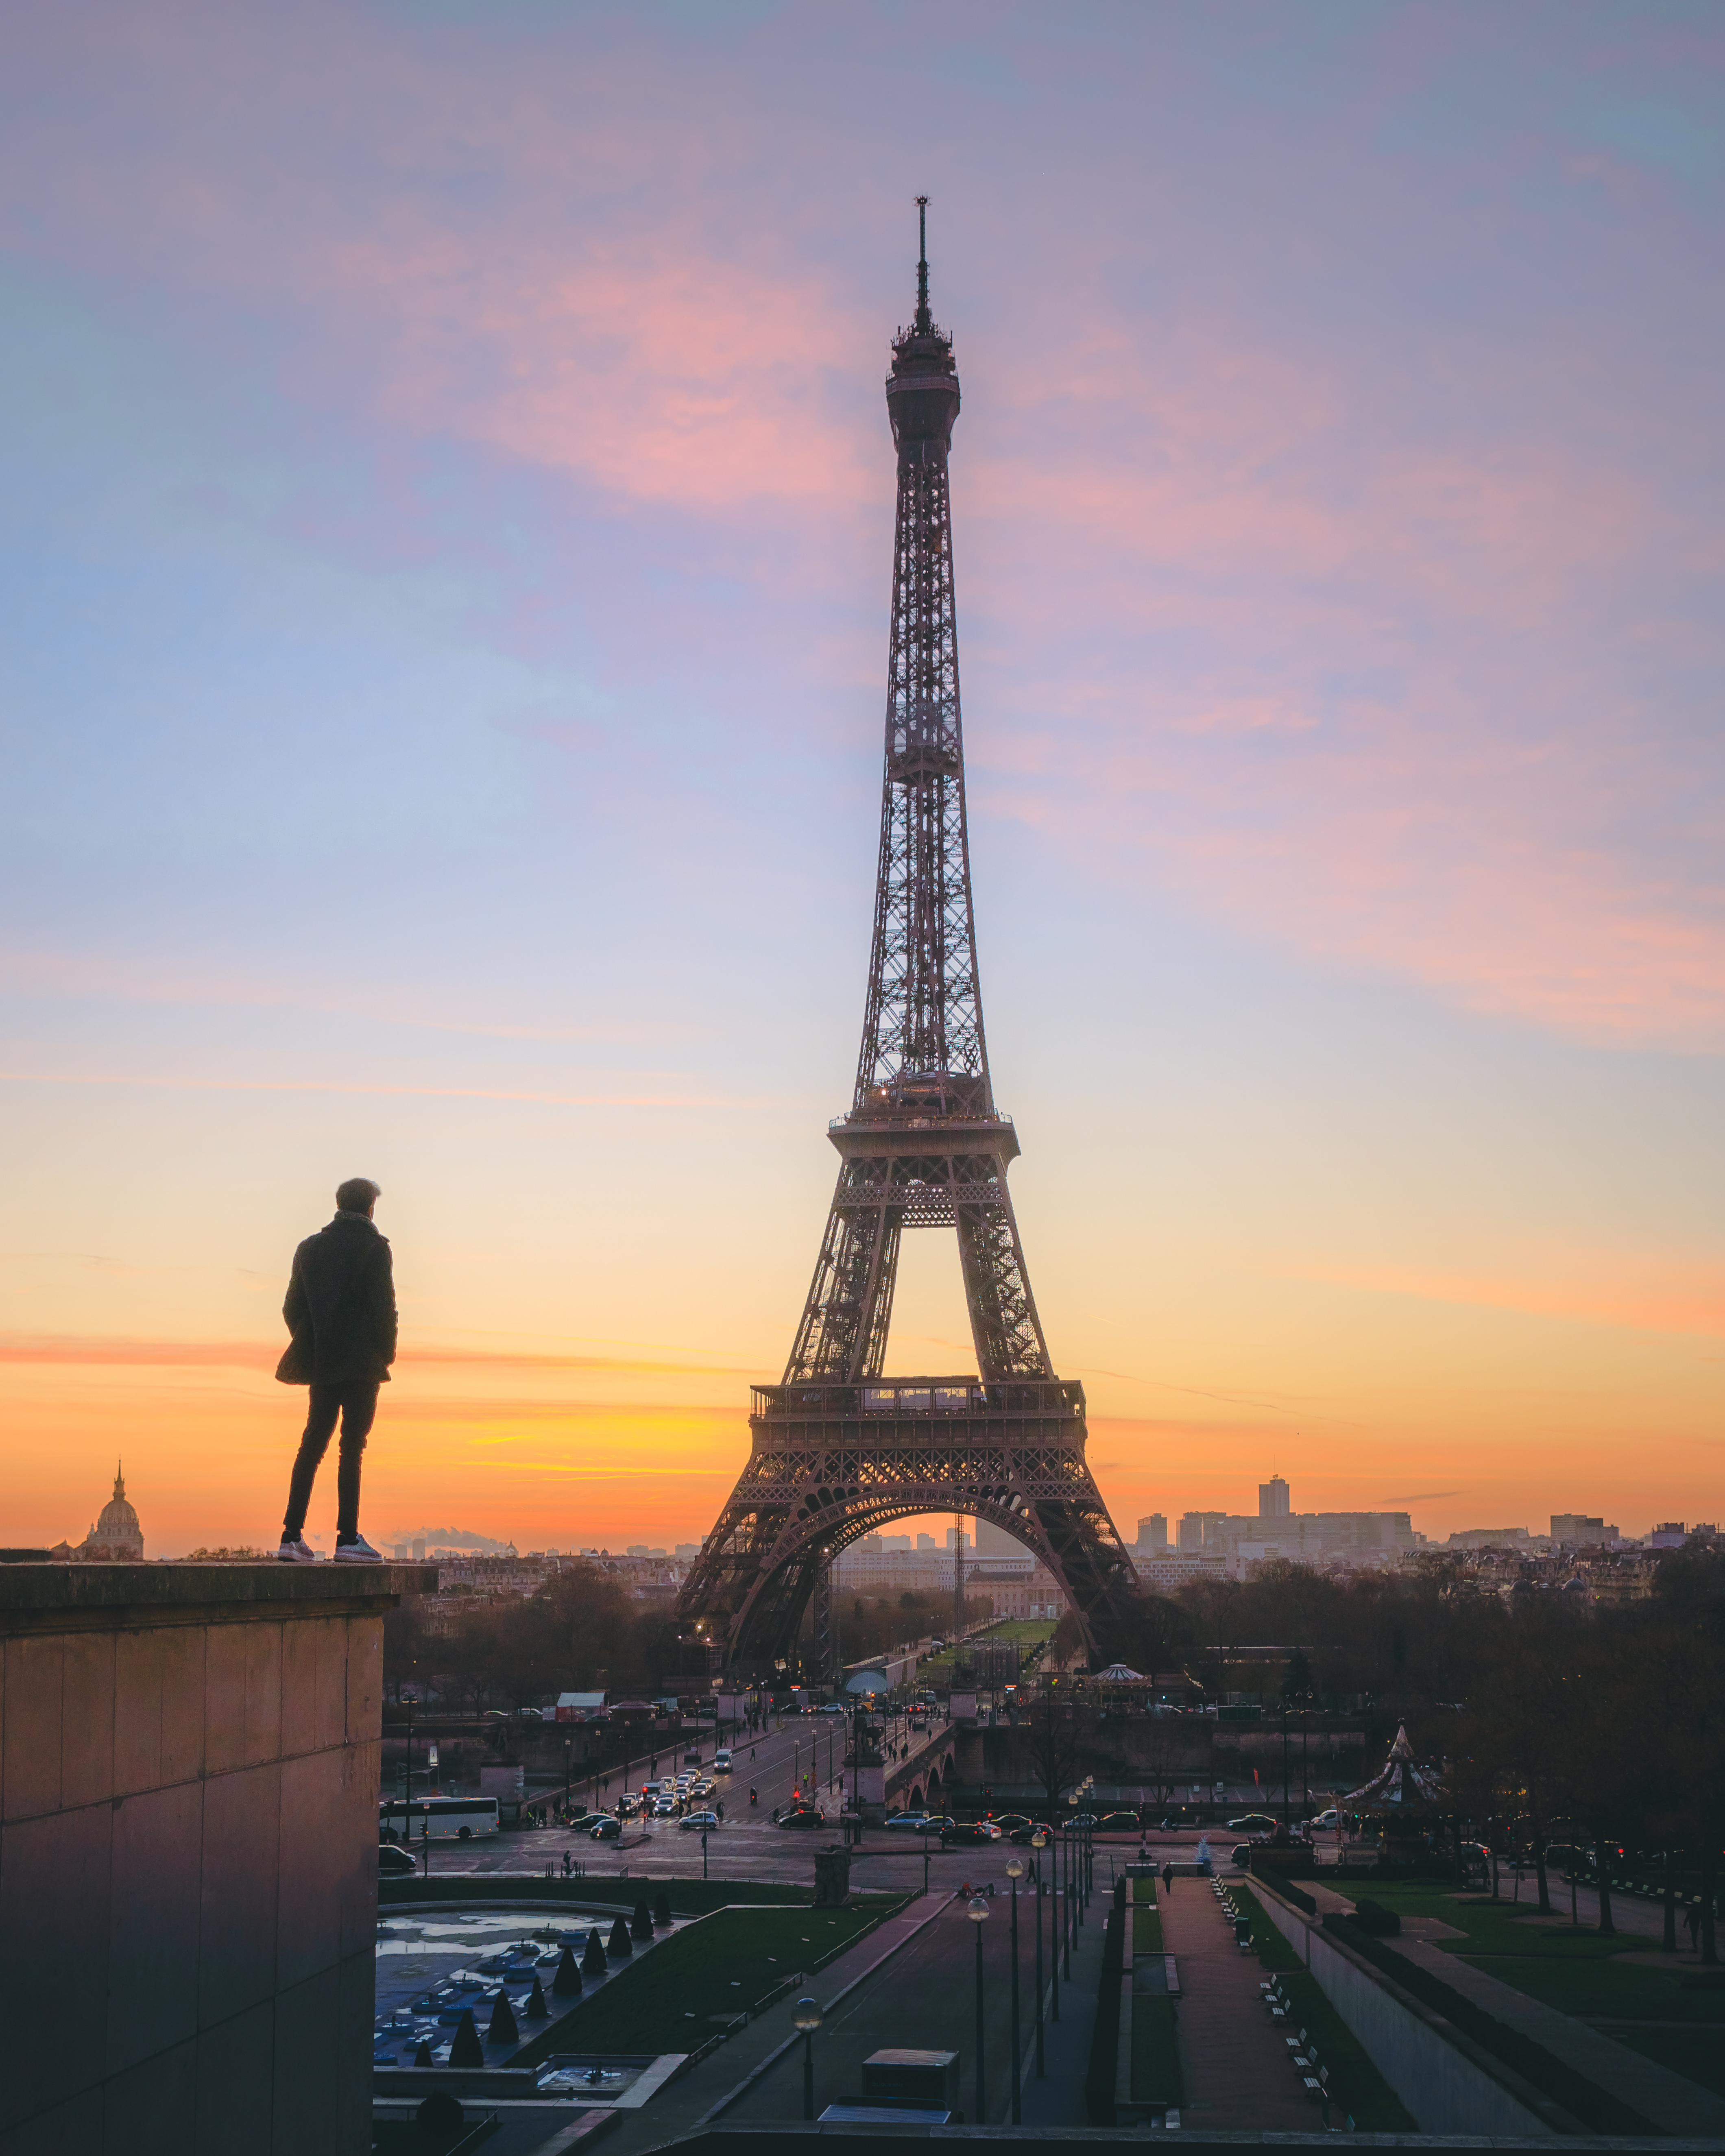
landmark, tower, sky, sunset, evening, architecture, dusk, horizon, monument, national historic landmark, afterglow, photography, tourism, cloud, tourist attraction, metropolis, city, wonders of the world, dawn